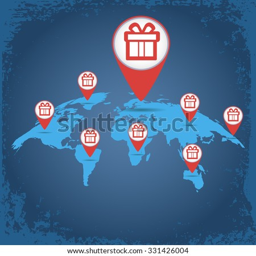
a christmas gift on the world map in the label